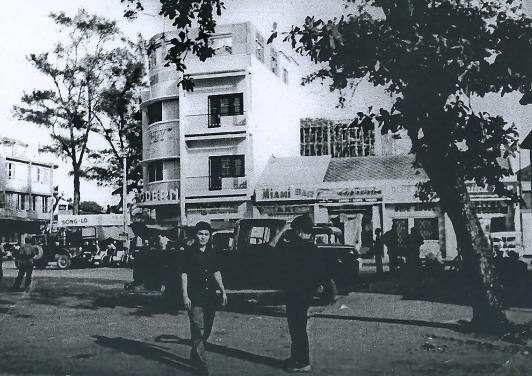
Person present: Yes